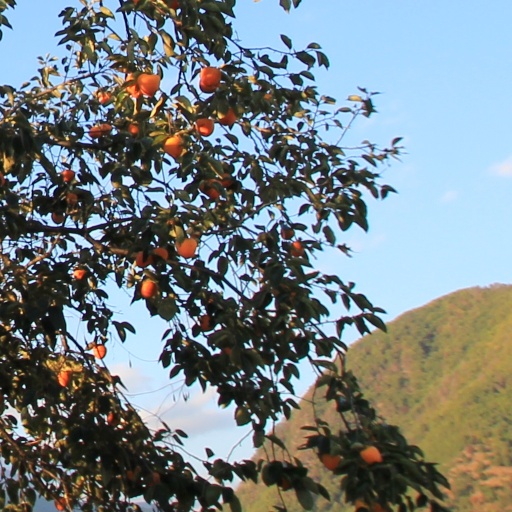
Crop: grape